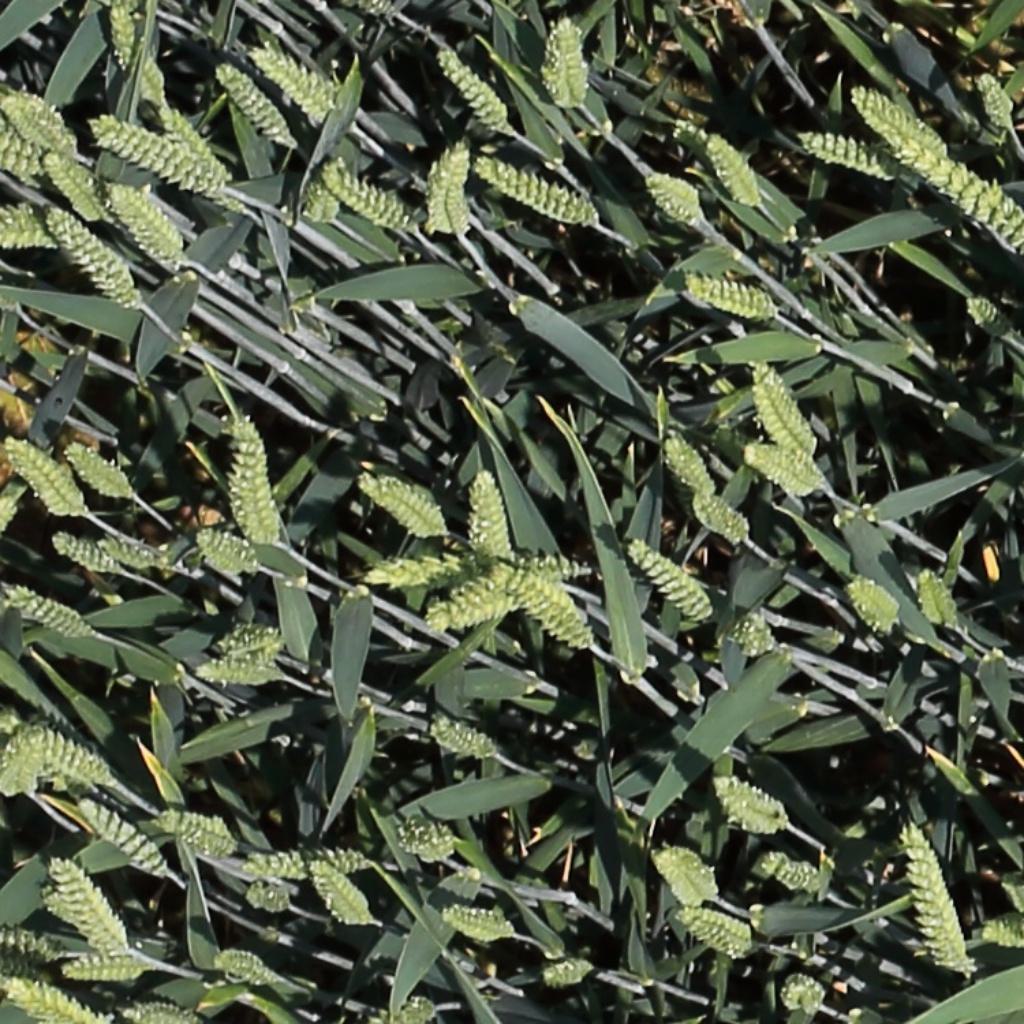
Country: Switzerland
Location: Usask
Wheat development stage: Filling